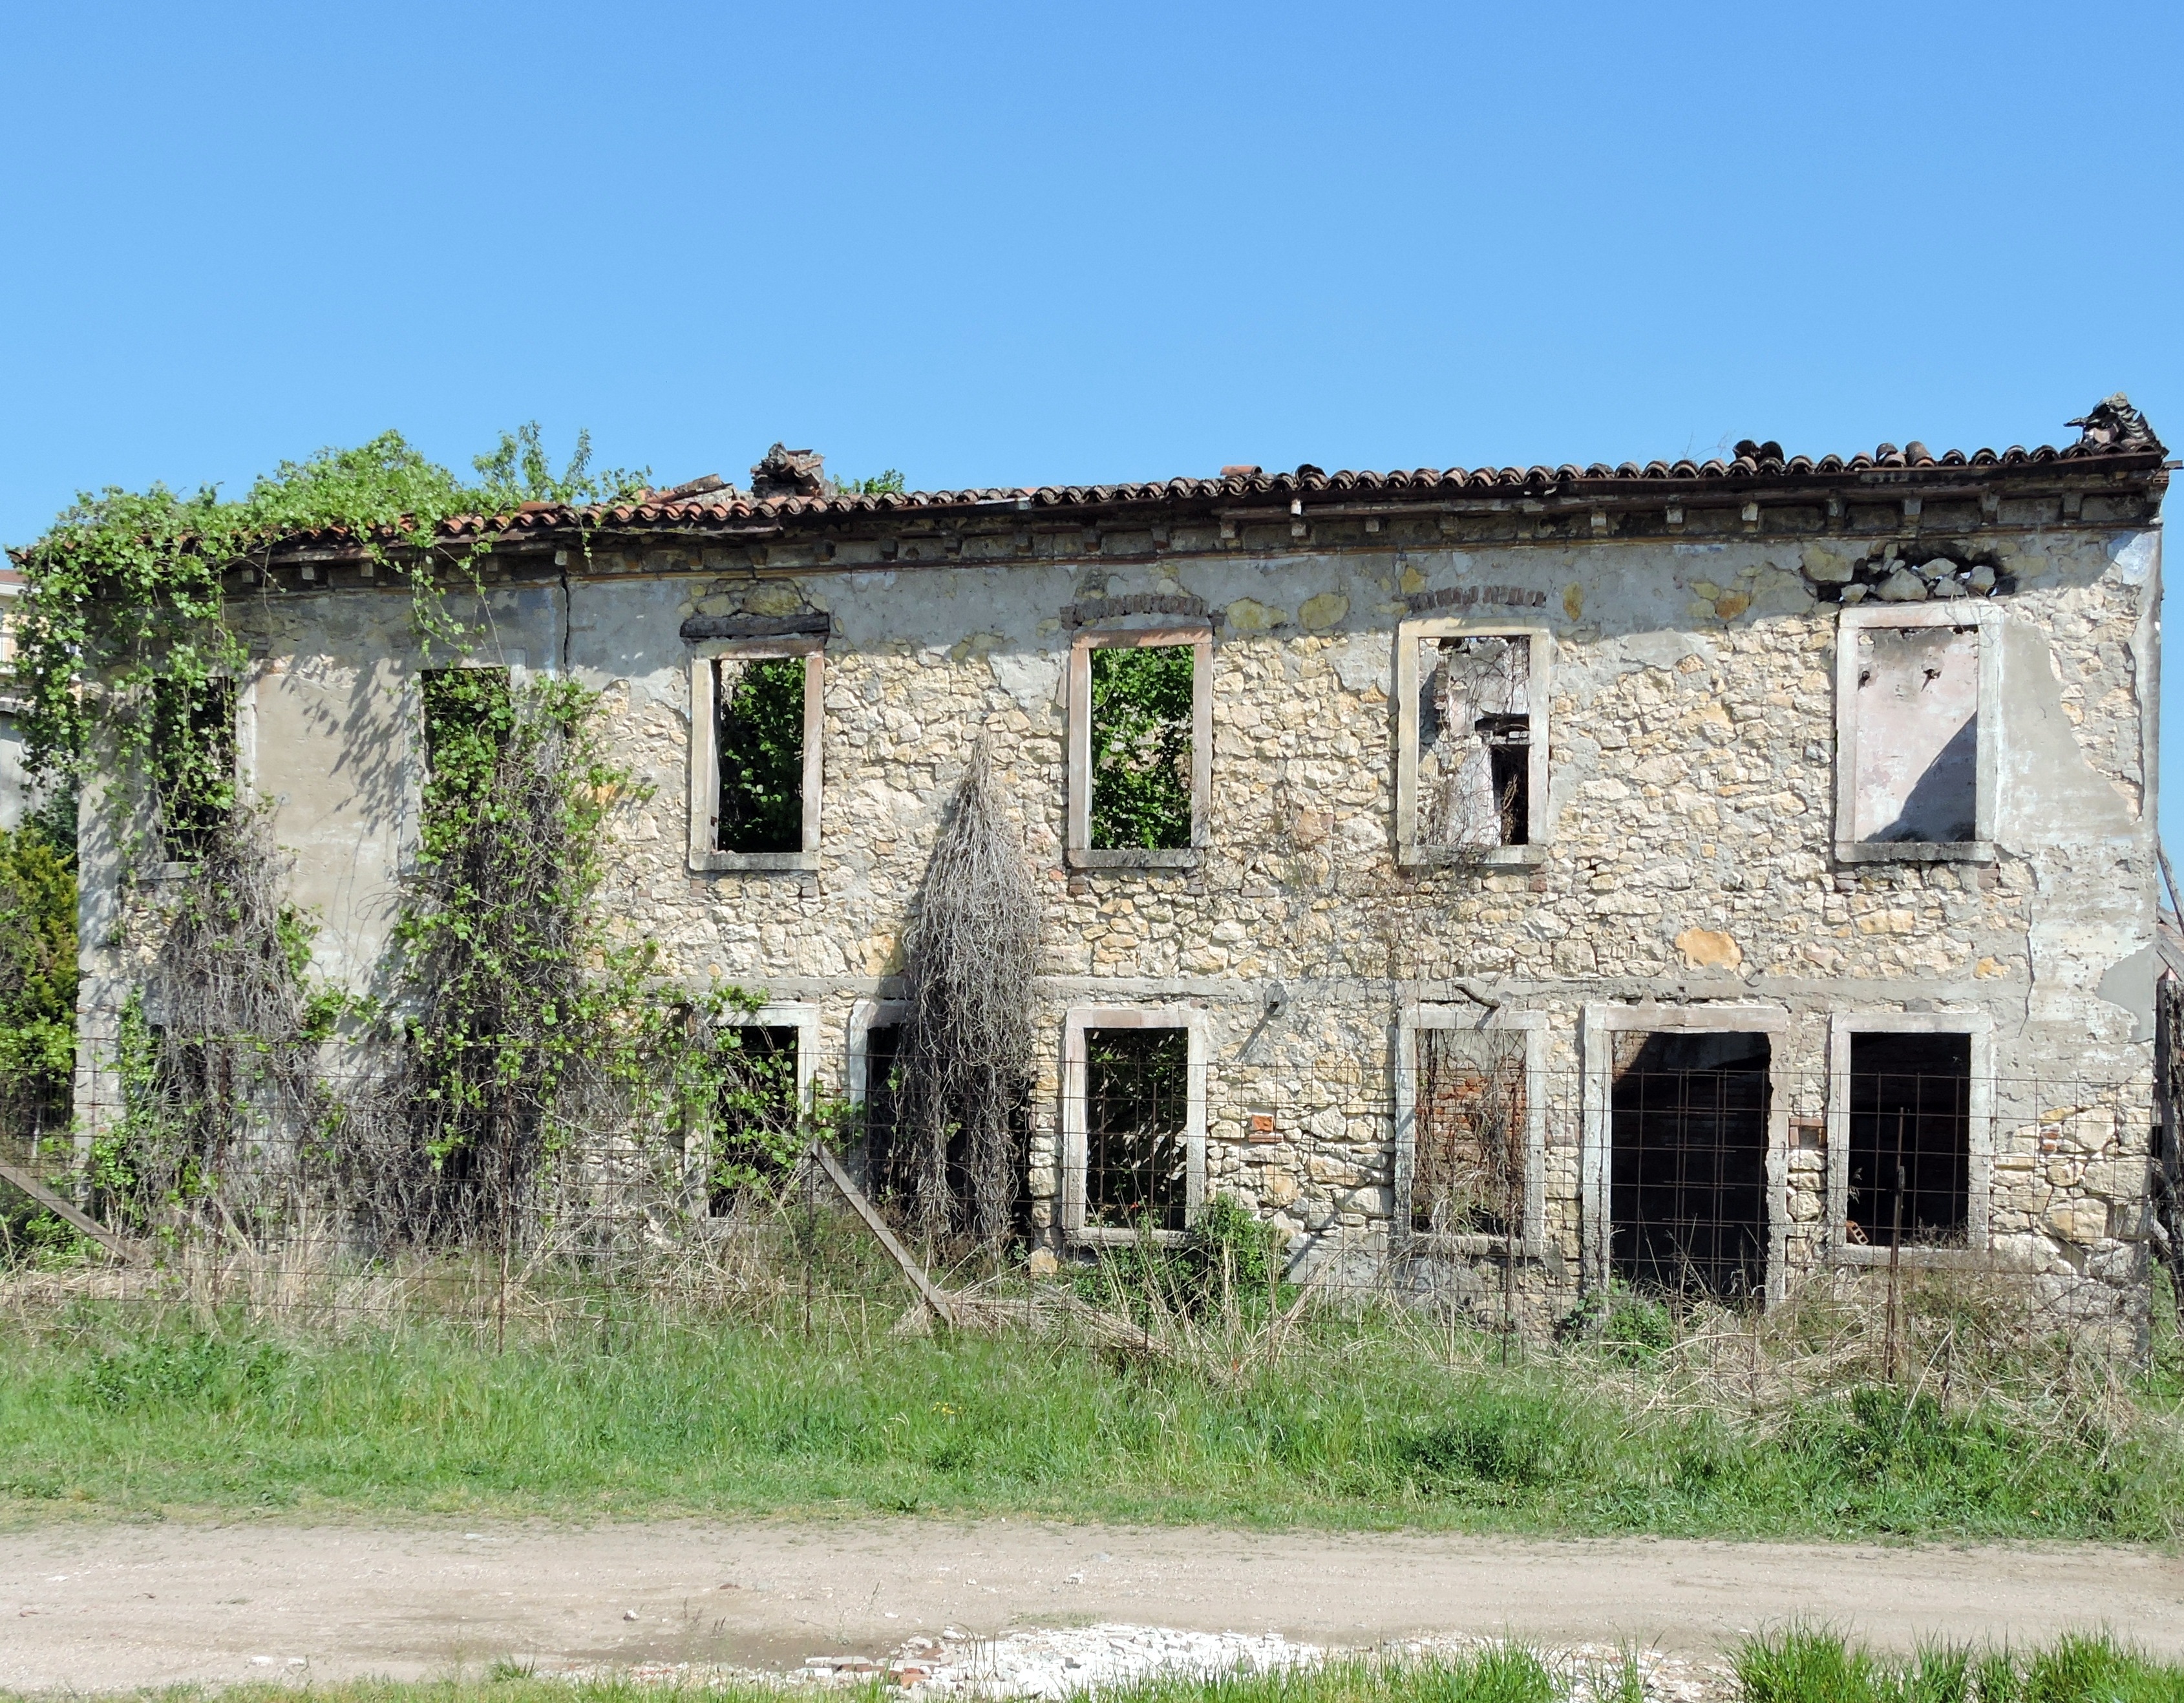
villa, house, window, building, old, home, stone, village, construction, cottage, abandoned, property, ruin, door, ruins, farmhouse, bricks, estate, fart, rural area, run down, ancient history, sagging